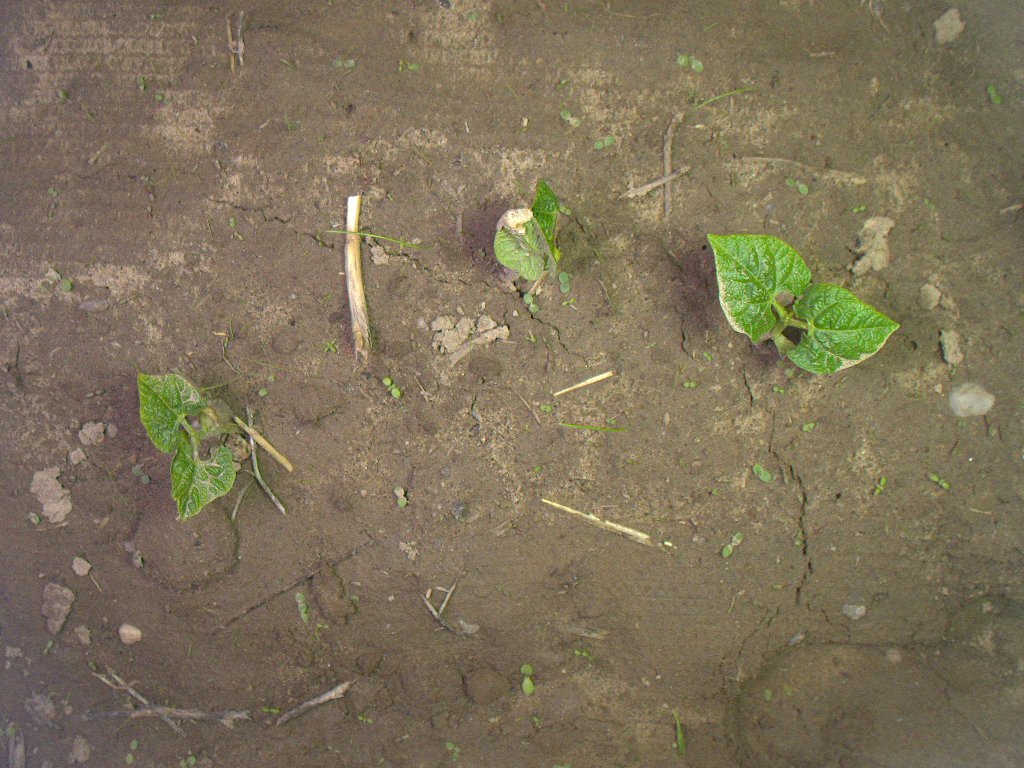
Crop: bean
Objects: bean, bean, bean, stem_bean, stem_bean, stem_bean